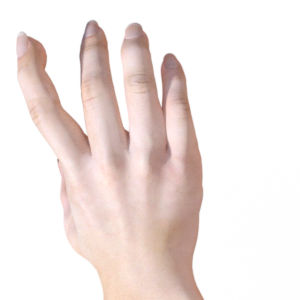
Label: paper